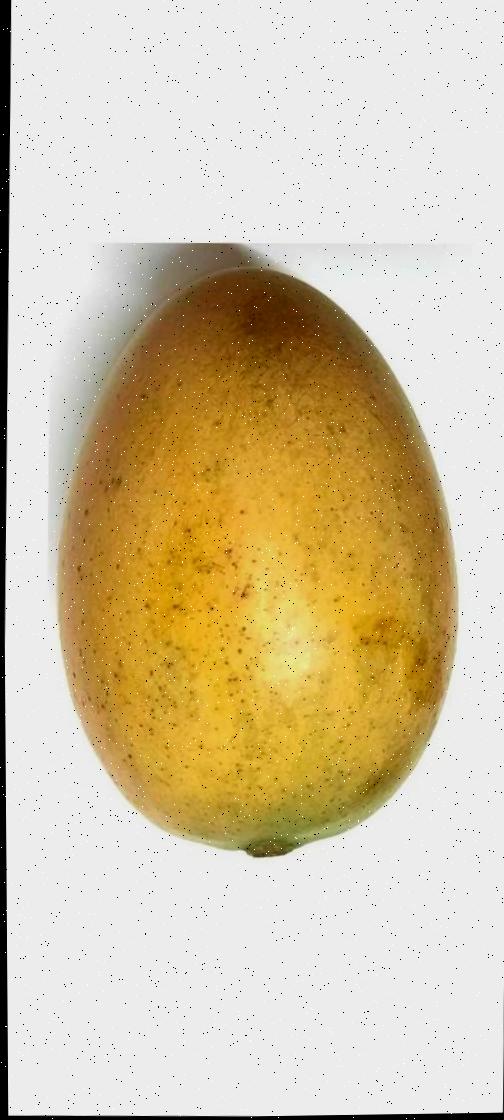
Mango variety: Shada